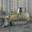
Label: tractor